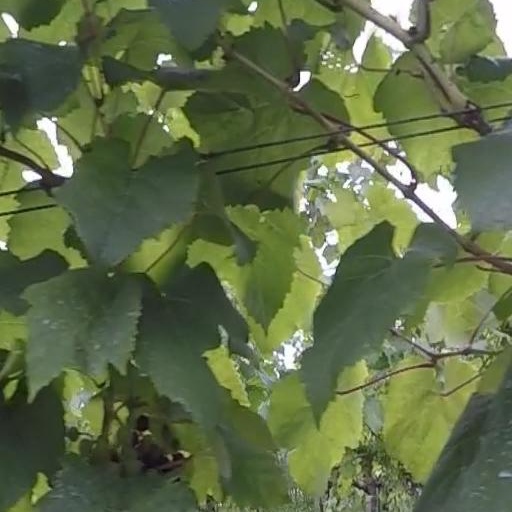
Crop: grape